Mika Zibanejad

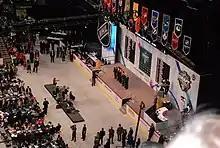
Zibanejad being selected sixth overall in the 2011 NHL entry draft

On 13 July 2011, Zibanejad signed a three-year, entry-level contract with the Ottawa Senators, the team that drafted him sixth overall in the 2011 NHL entry draft. After an impressive training camp, Zibanejad joined the Senators for their first game of the 2011–12 season. He registered his first career NHL point in his first game, an assist on a goal by Filip Kuba in a 5–3 loss to the Detroit Red Wings. After one point in nine games played, Zibanejad was reassigned to his most recent club, Djurgårdens IF, on 26 October.